Ghosts Don't Exist

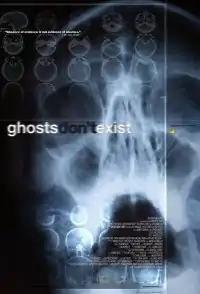

Ghosts Don't Exist is a 2010 American psychological horror film written and directed by Eric Espejo and starring Phillip Roebuck, Devon Marie Burt, Frederick Cowie and Josh Davidson. A number of local Washingtonian celebrities make cameos in the film, including executive producer Chris Cooley (Washington Redskins), Lindsay Czarniak (NBC 4), Mike O'Meara (former co host of The Don and Mike Show on WJFK-FM), and Todd Yoder (NFL Free Agent).